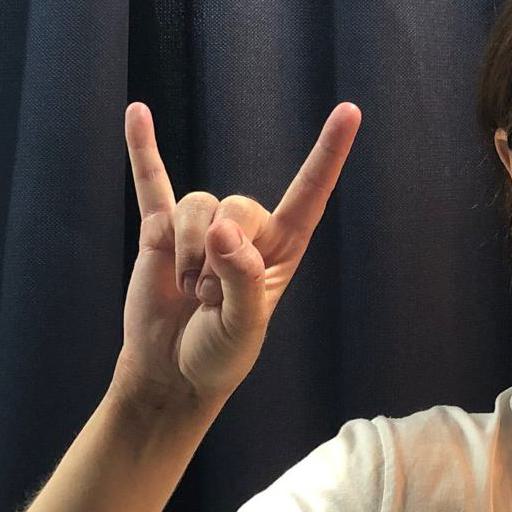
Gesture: rock